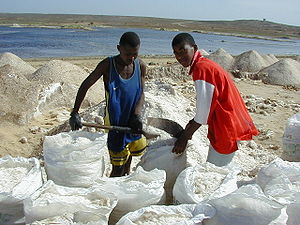
Kap Verde / Økonomi
Saltudvinding på øen Maio
"Kap Verde er en øgruppe og selvstændig republik i Atlanterhavet, beliggende ca. 500 km ud for Afrikas vestkyst. Navnet betyder ""grønt forbjerg"".